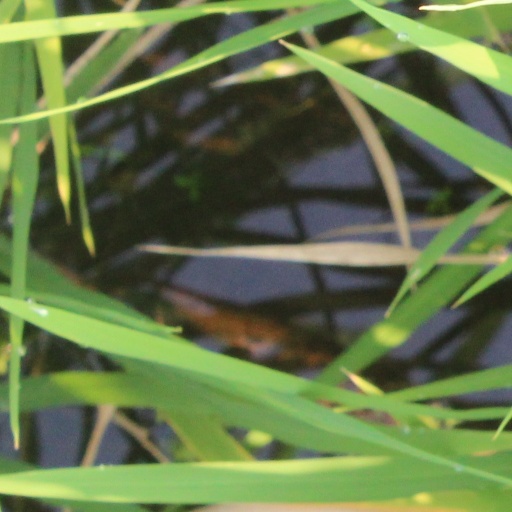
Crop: rice